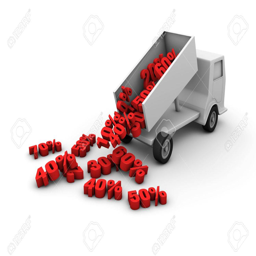
a truck unload a lot of discounts stock photo